Holy Trinity Rectory, Fortitude Valley

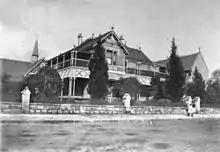
Rectory, circa 1910

The Holy Trinity Rectory (1889) is situated adjacent to Holy Trinity Church (1876–77 with additions 1920–21 and 1929) and Holy Trinity Parish Hall (1891) in Fortitude Valley. All three buildings are located on a site bounded by Brookes, Church and Wickham streets at the northern end of Fortitude Valley. They complement each other in terms of scale, materials (each is of brick construction), use of Gothic stylistic elements and garden settings. The rectory is positioned to the south east of the church, fronting Brookes Street and to the north east of the parish hall, which faces Church Street.